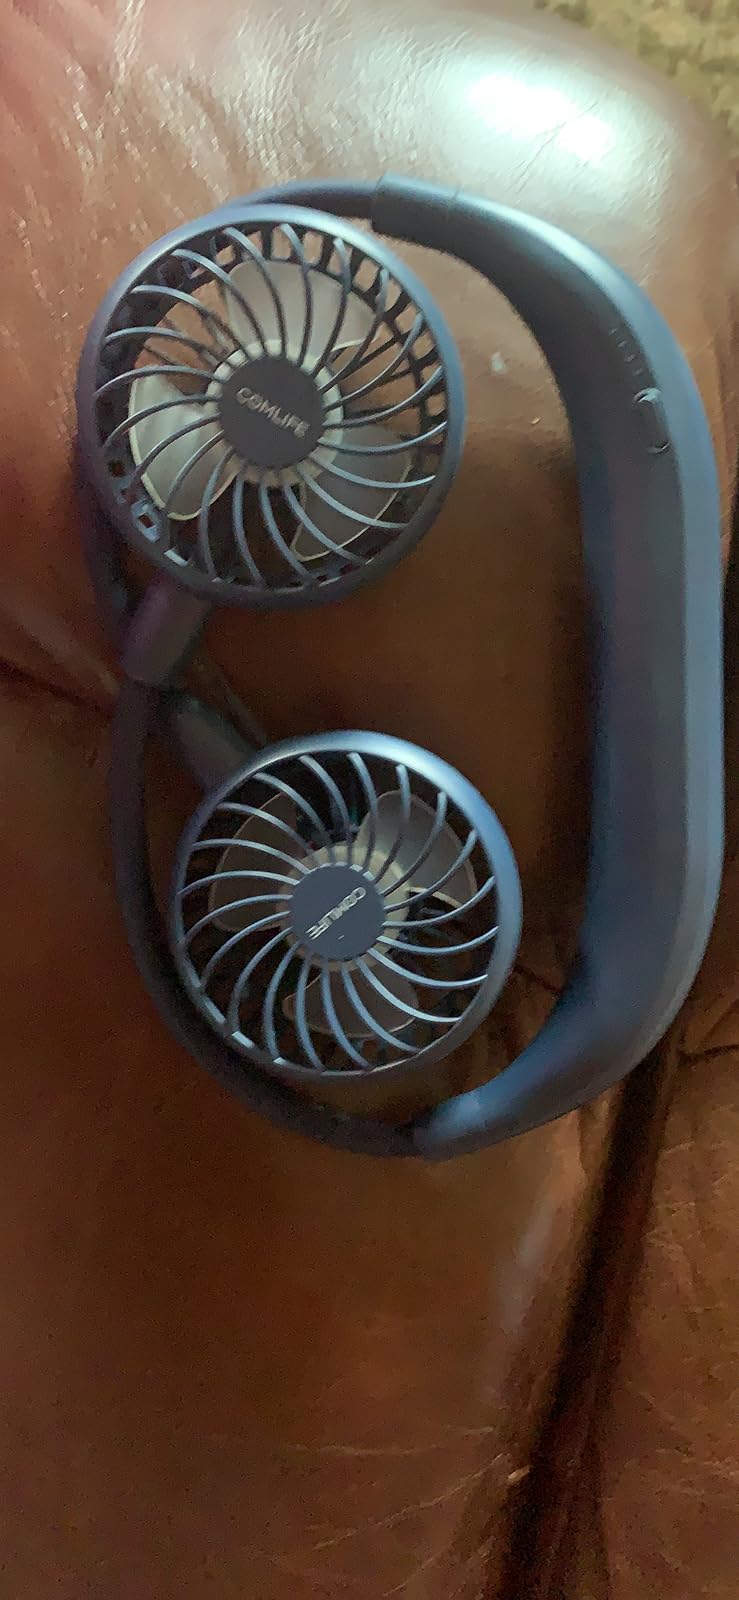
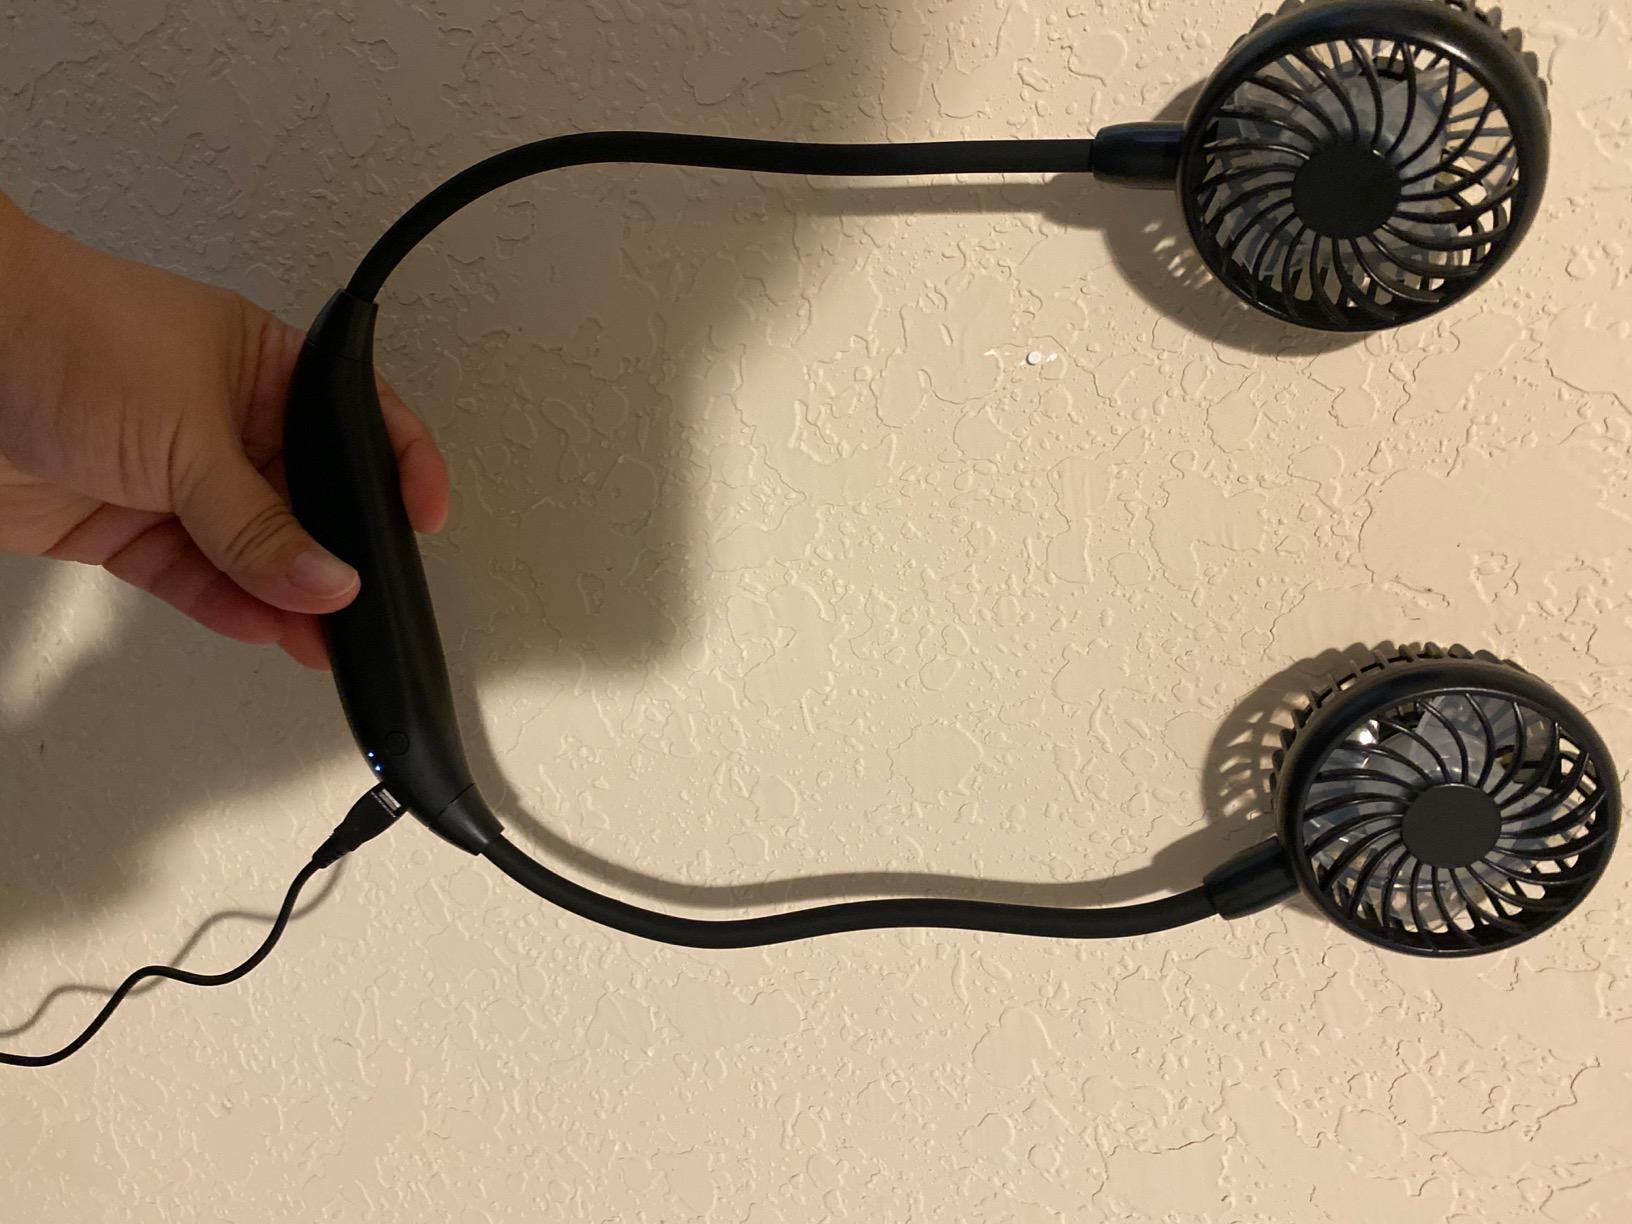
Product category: fan
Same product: no